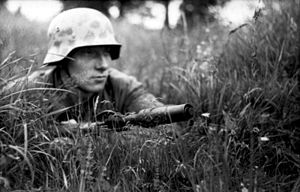
Slaget om Aachen / Slaget / Fremrykning nordfra – 2. – 8. oktober
Wehrmacht soldat på vestfronten
Slaget om Aachen var et slag under 2. verdenskrig, som blev udkæmpet 2. - 21. oktober 1944 i og omkring byen Aachen i Tyskland. I september 1944 var Wehrmacht blevet trængt tilbage til det egentlige Tyskland efter at være besejret i Frankrig af de Vestallierede. I løbet af felttoget i Frankrig vurderede de tyske ledere, at de havde mistet, hvad der var svarede til 25 komplet udrustede divisioner. Nu havde tyskerne 74 divisioner indsat i Frankrig. Trods disse tab kunne tyskerne trække sig tilbage til Siegfried-linjen og delvis genopbygge deres styrke. Det lykkedes dem at bringe den totale kampstyrke på Vestfronten op på omkring 230.000 mand. Selv om de ikke nødvendigvis var veltrænede eller velbevæbnede, blev de tyske forsvarere i høj grad hjulpet af de befæstninger, som udgjorde Siegfried-linjen. I løbet af september kom det til de første kampe omkring Aachen, og byens kommandant tilbød at overgive byen til de fremrykkende amerikanere. Hans kapitulationsbrev blev imidlertid opdaget af SS under en ransagning i Aachen, mens de civile var ved at blive evakueret. Adolf Hitler beordrede ham straks arresteret og udskiftede ham og hans division med Gerhard Wilcks 246.